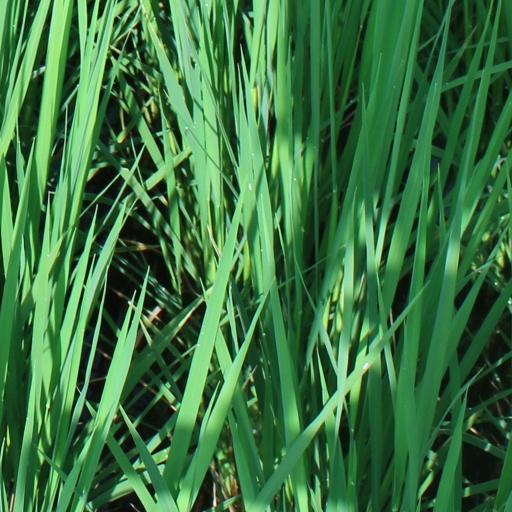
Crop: rice